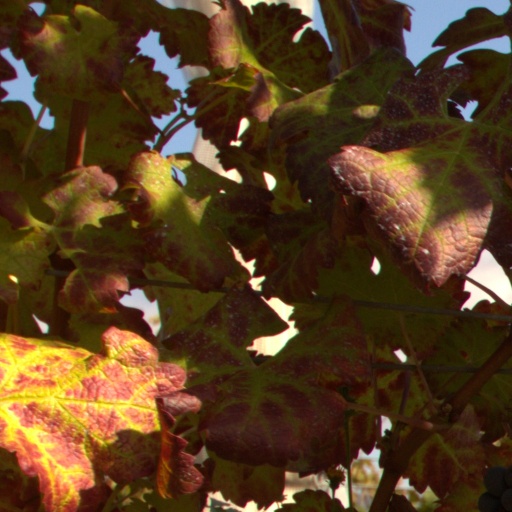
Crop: grape